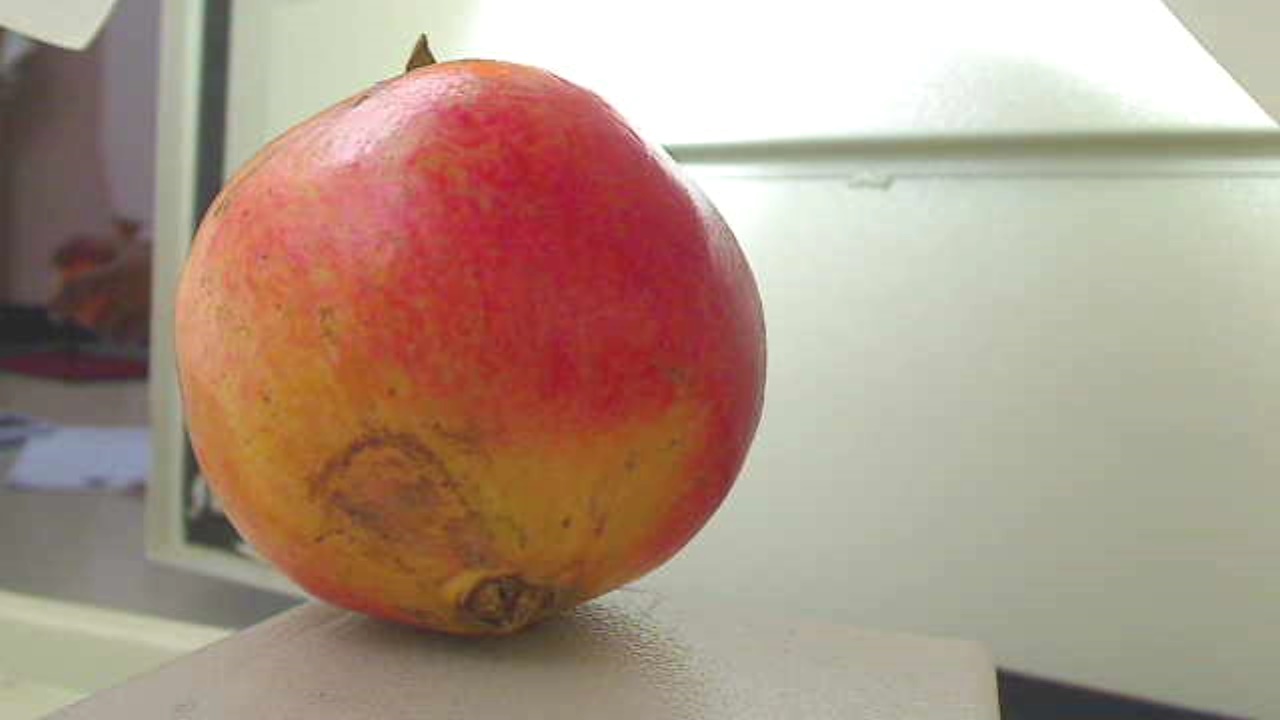
Grade: grade-1
Quality: quality-3